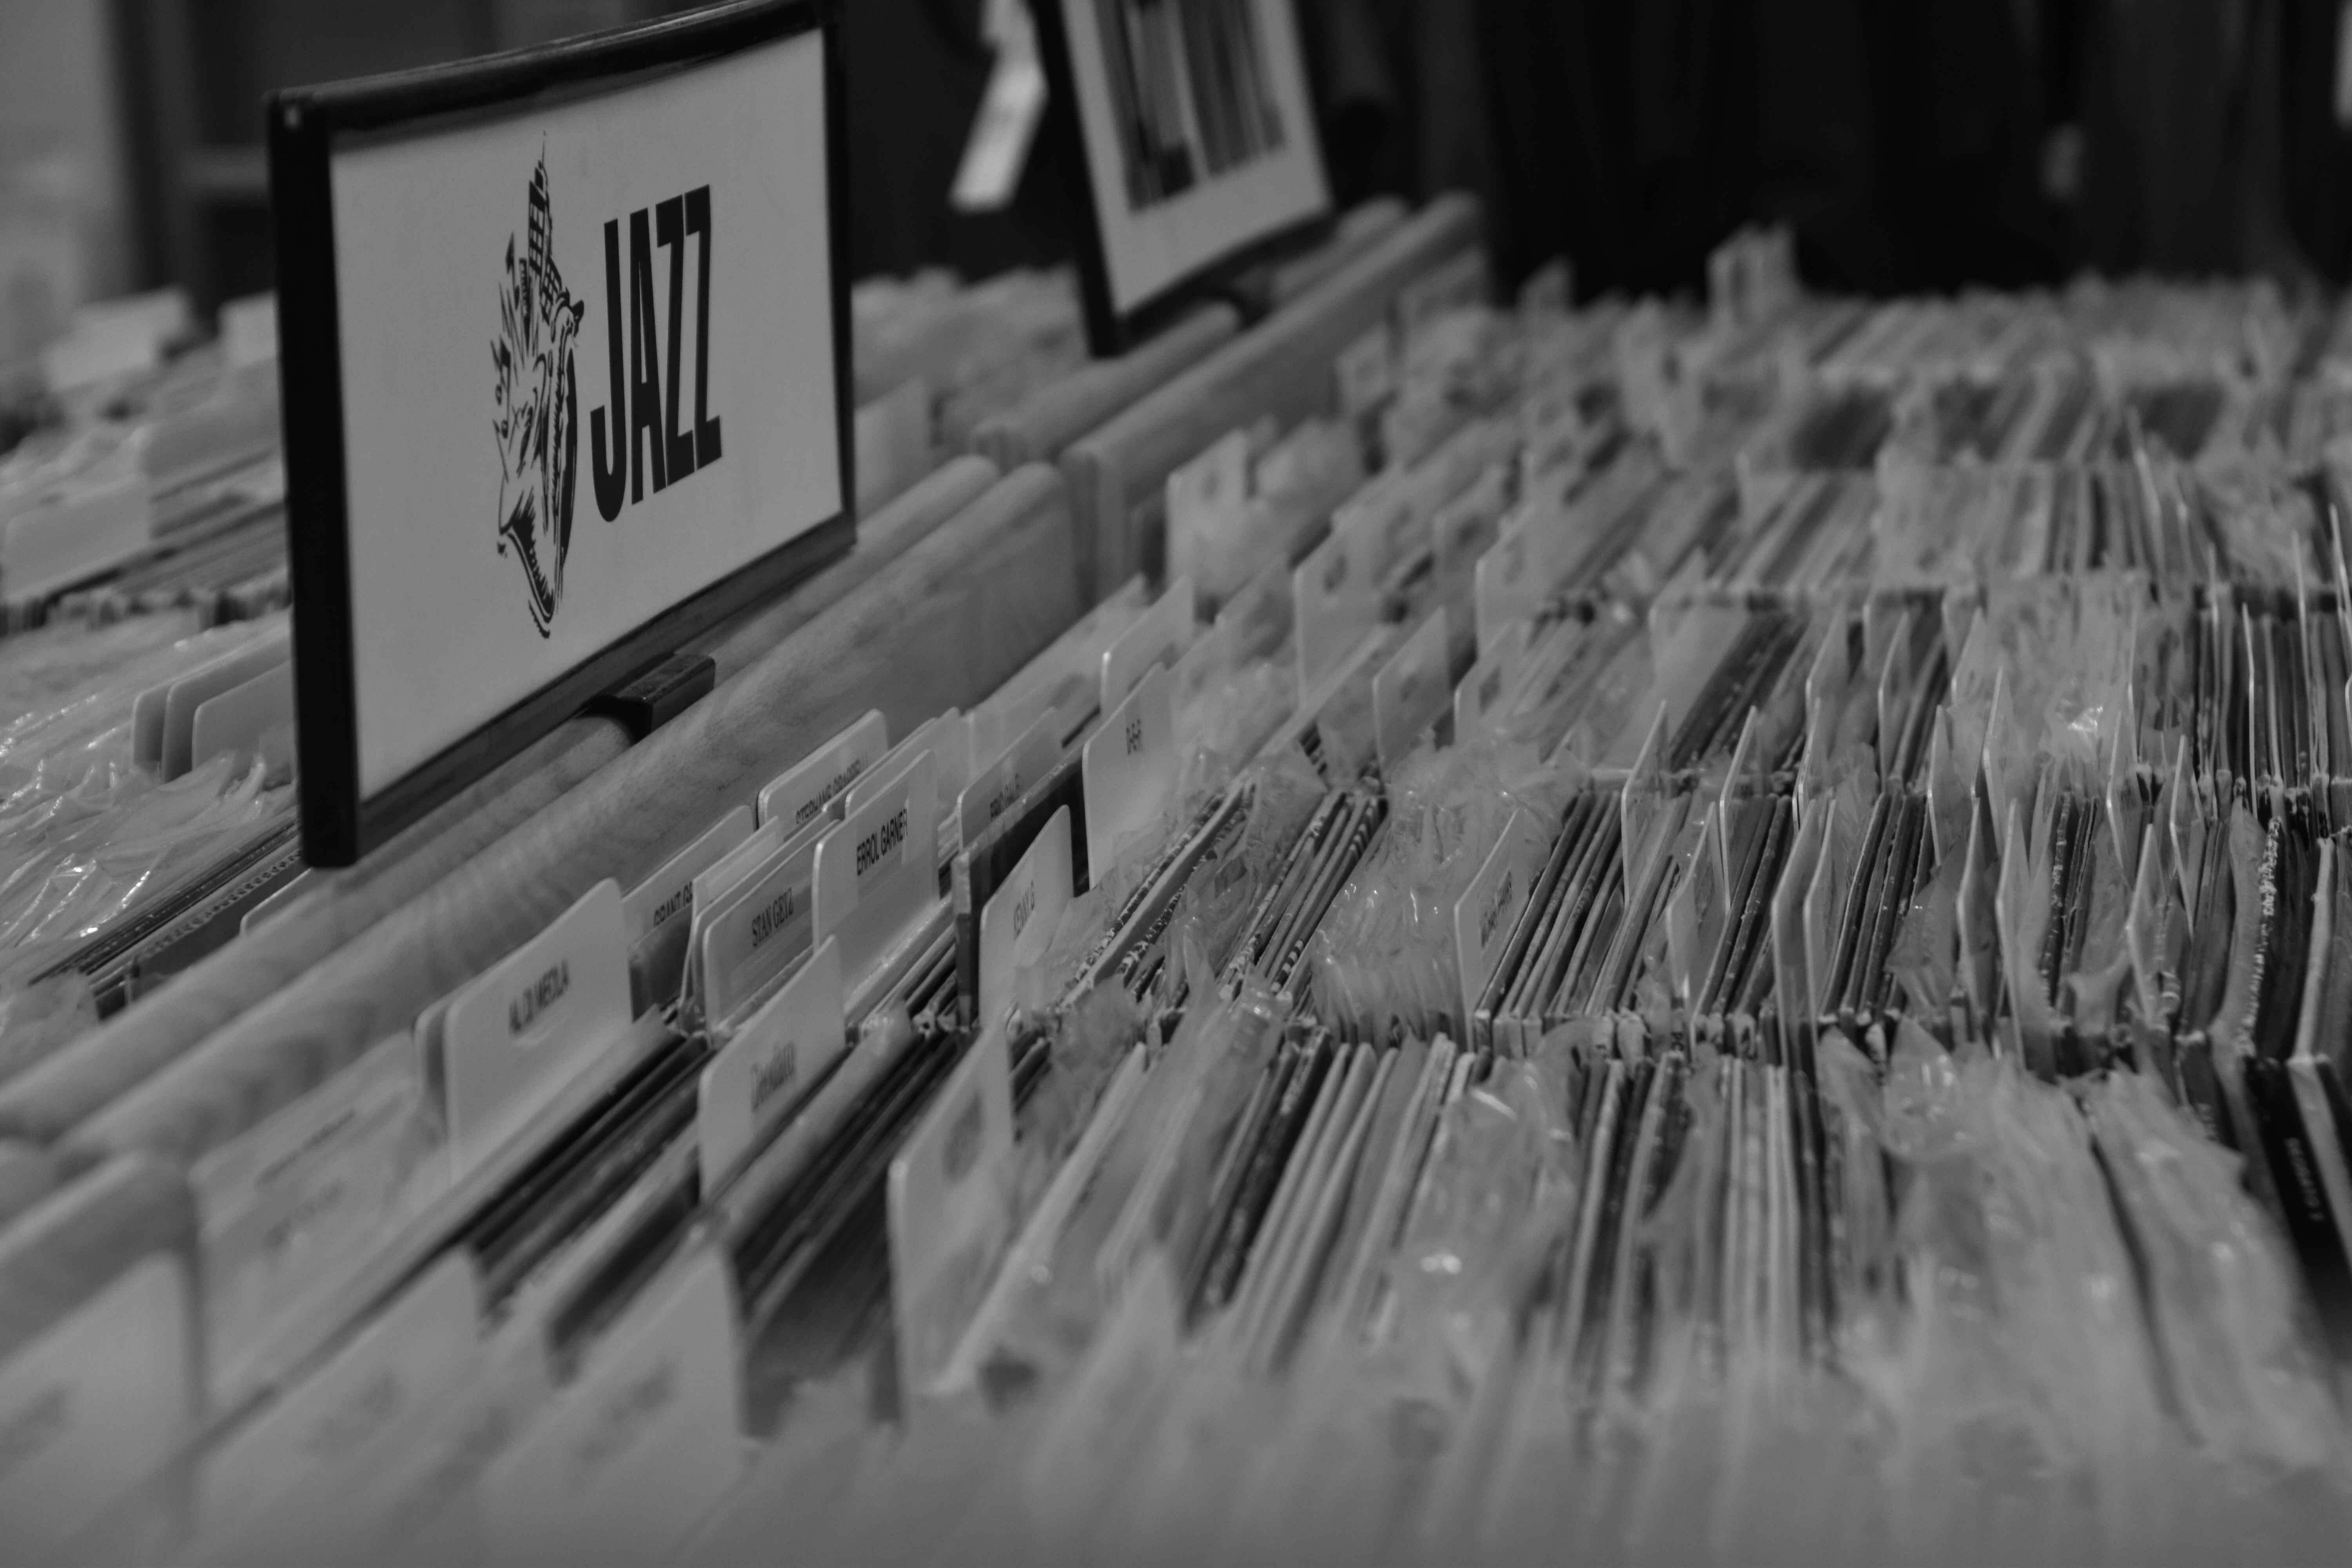
water, black and white, architecture, white, photography, line, black, monochrome, font, monochrome photography, stock photography